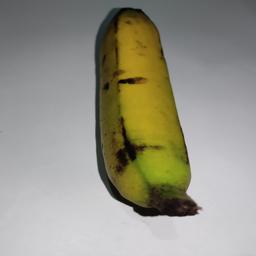
Banana variety: Sagor Kola